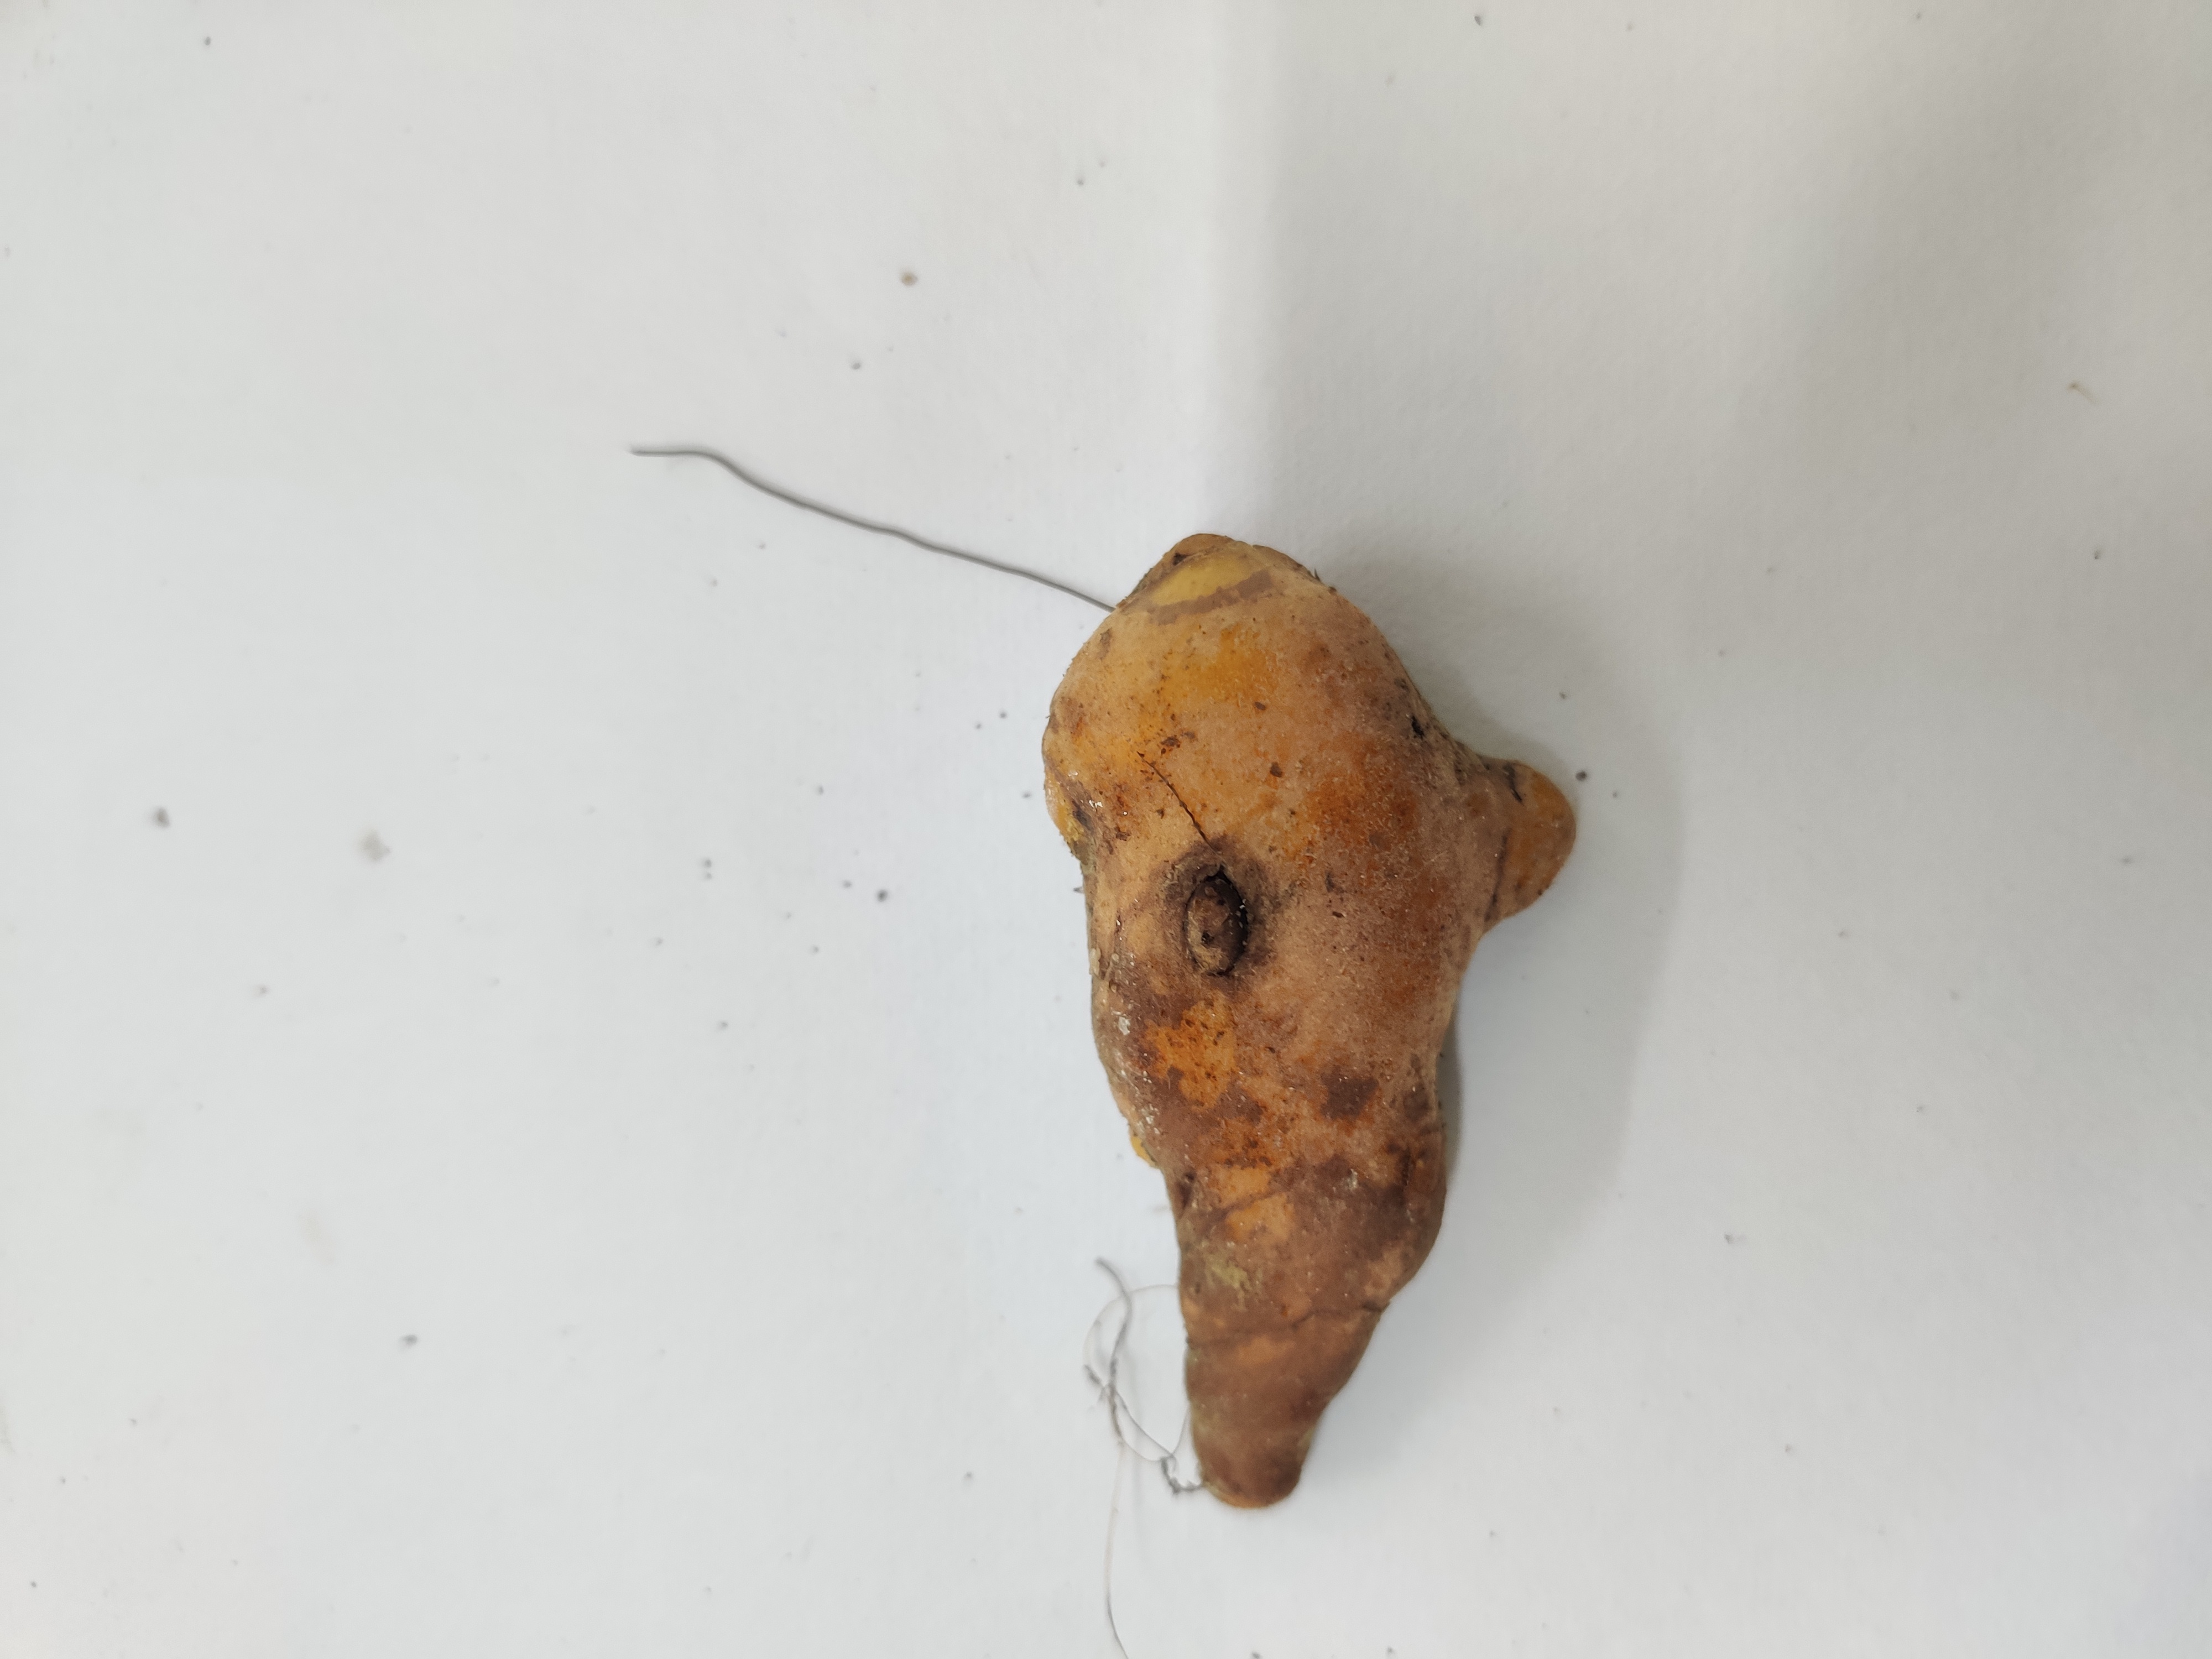
Crop: Turmeric
Condition: Fresh